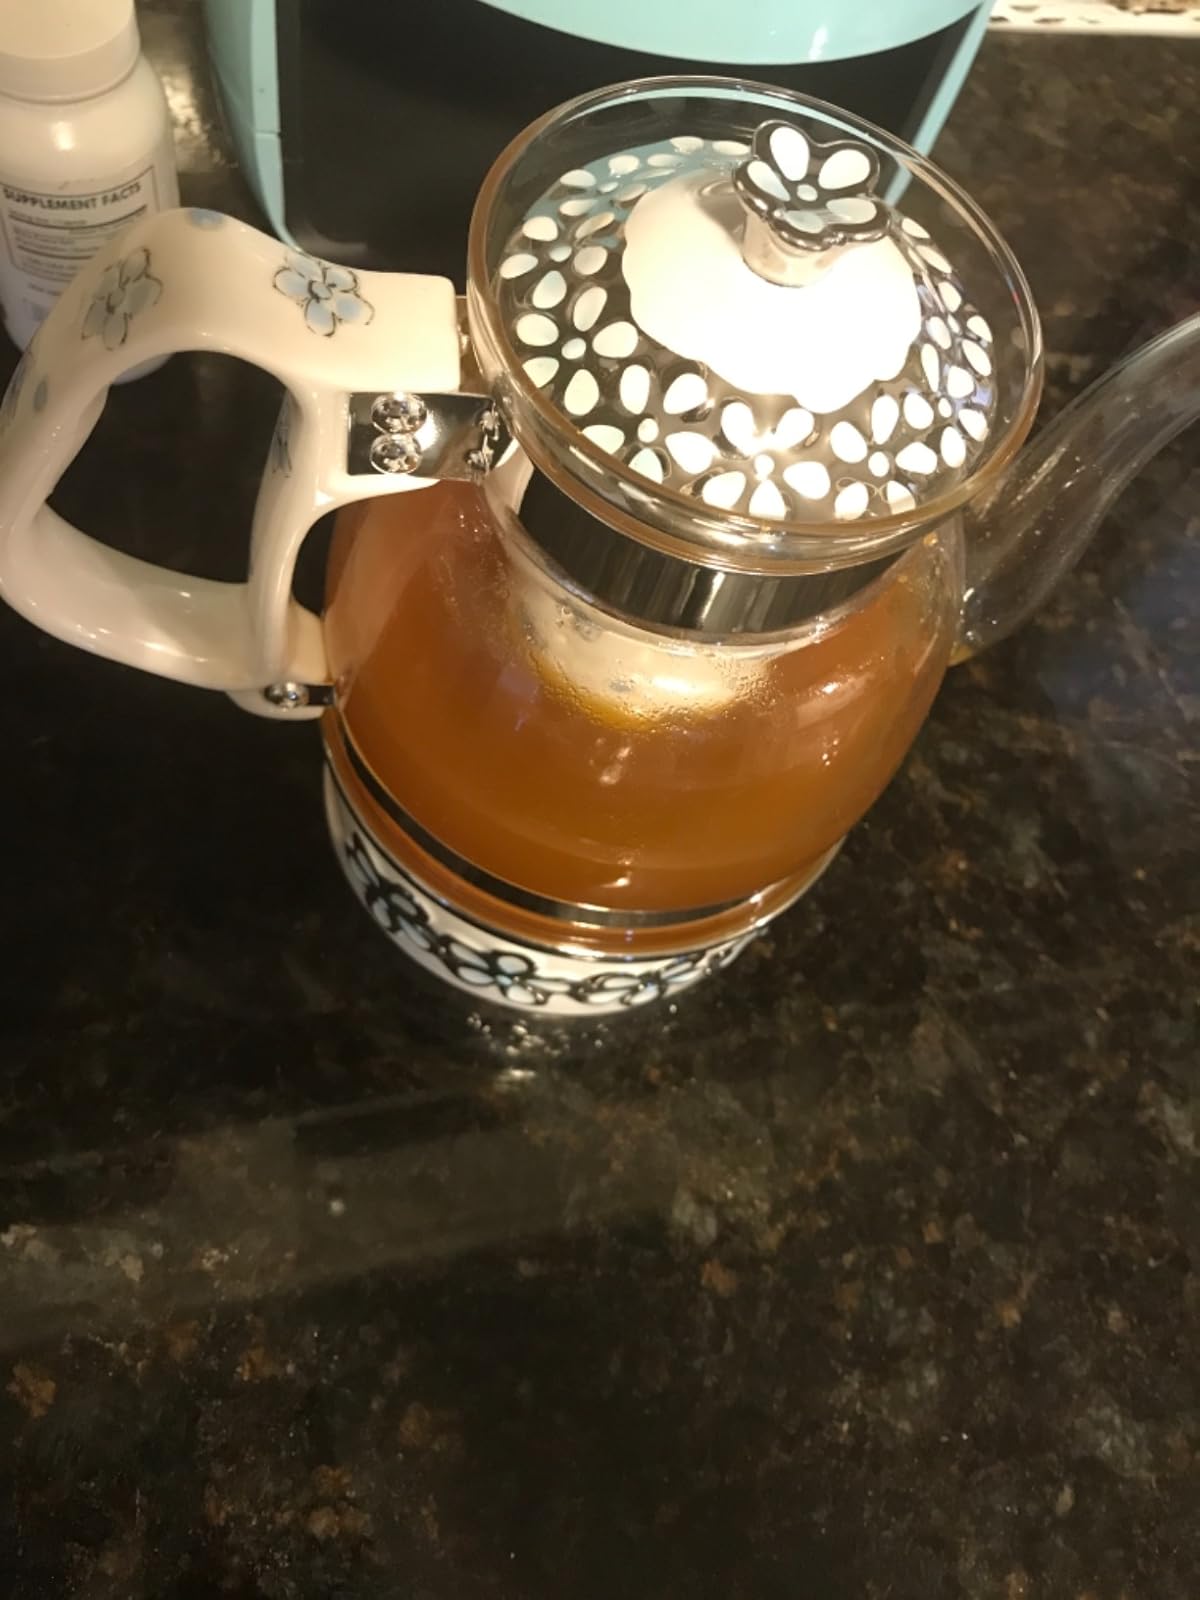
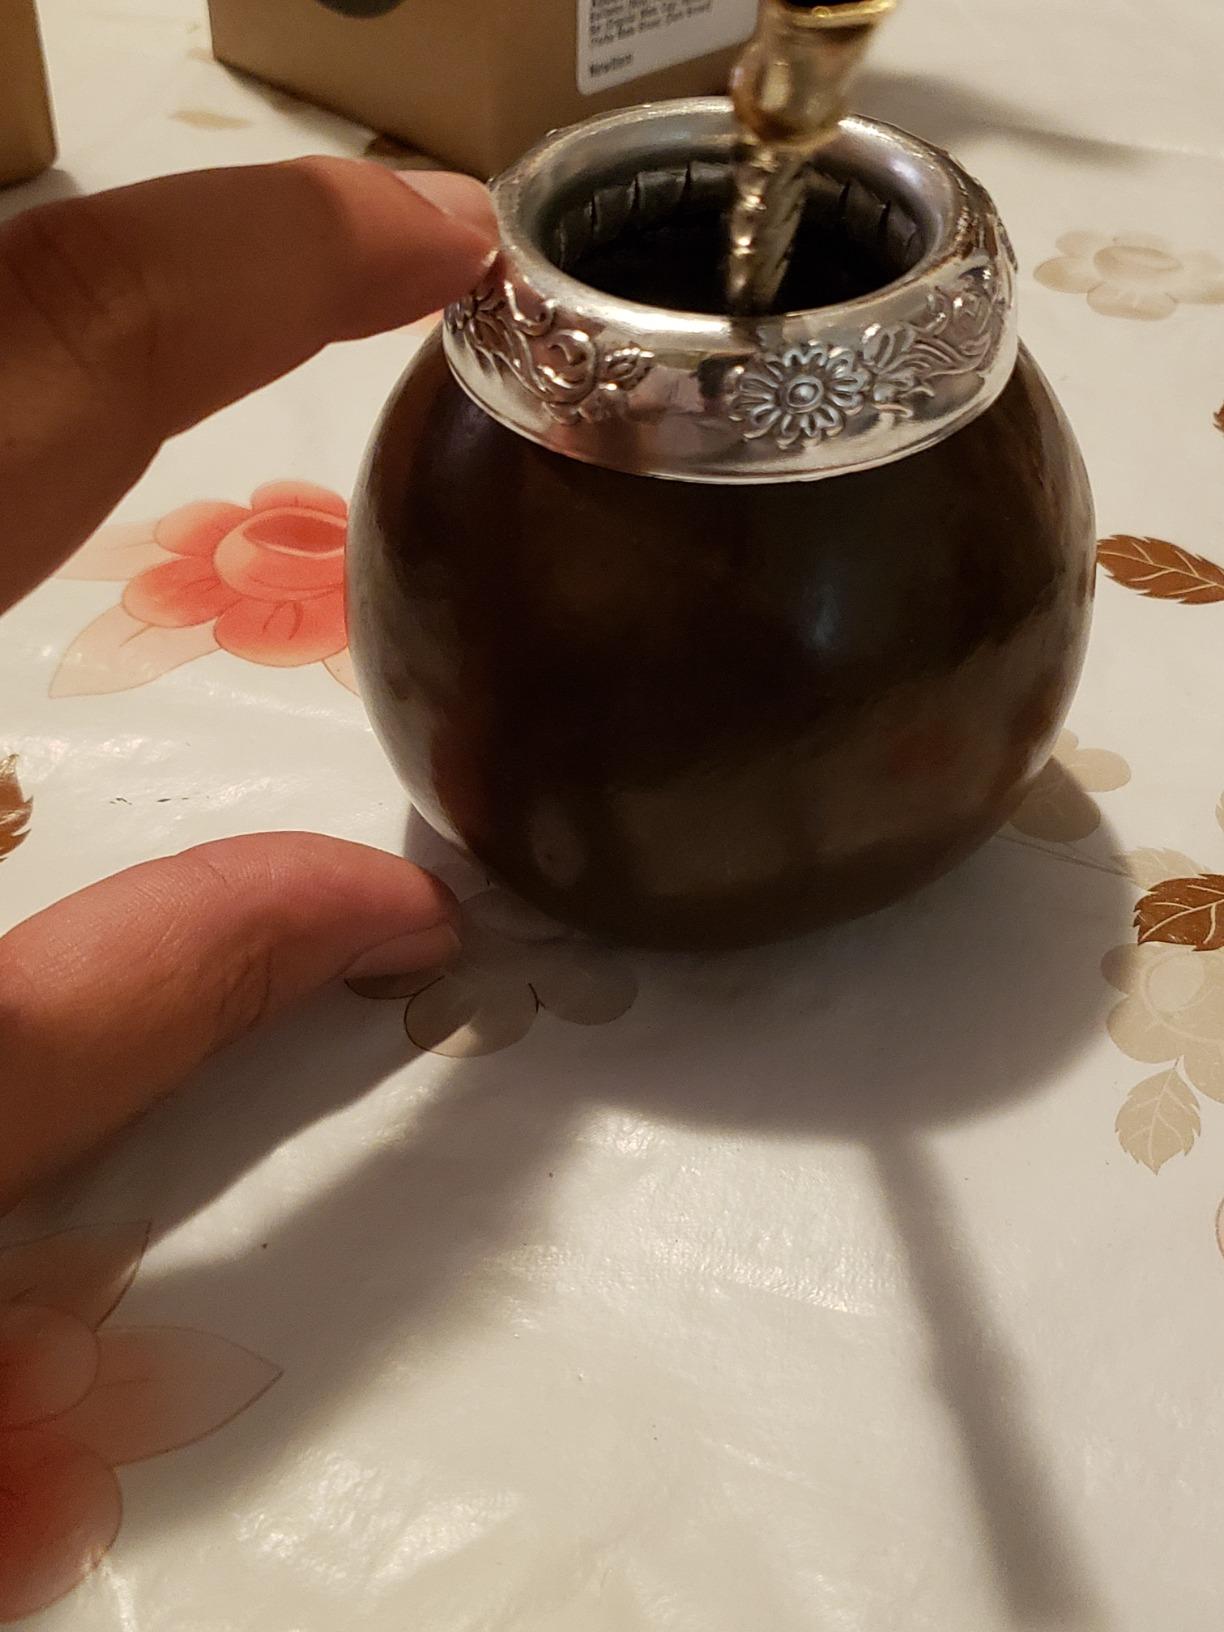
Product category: items_tea
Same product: no